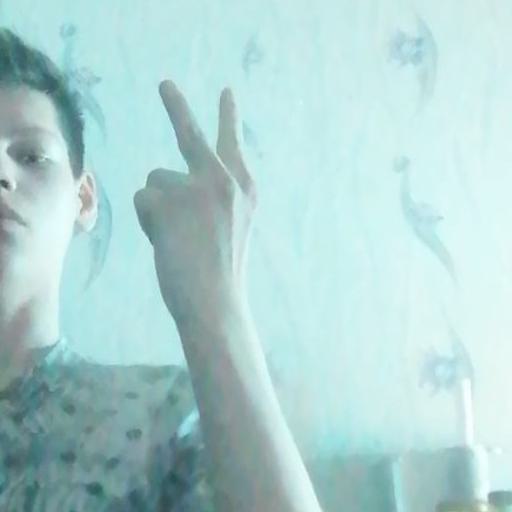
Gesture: peace_inverted